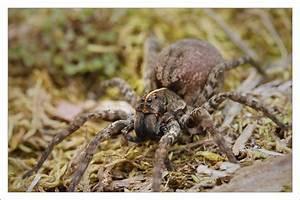
spider